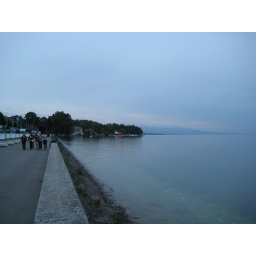
Lake Geneva. This water is so clean, you can drink it in a bottle of Evian.